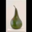
Label: pear